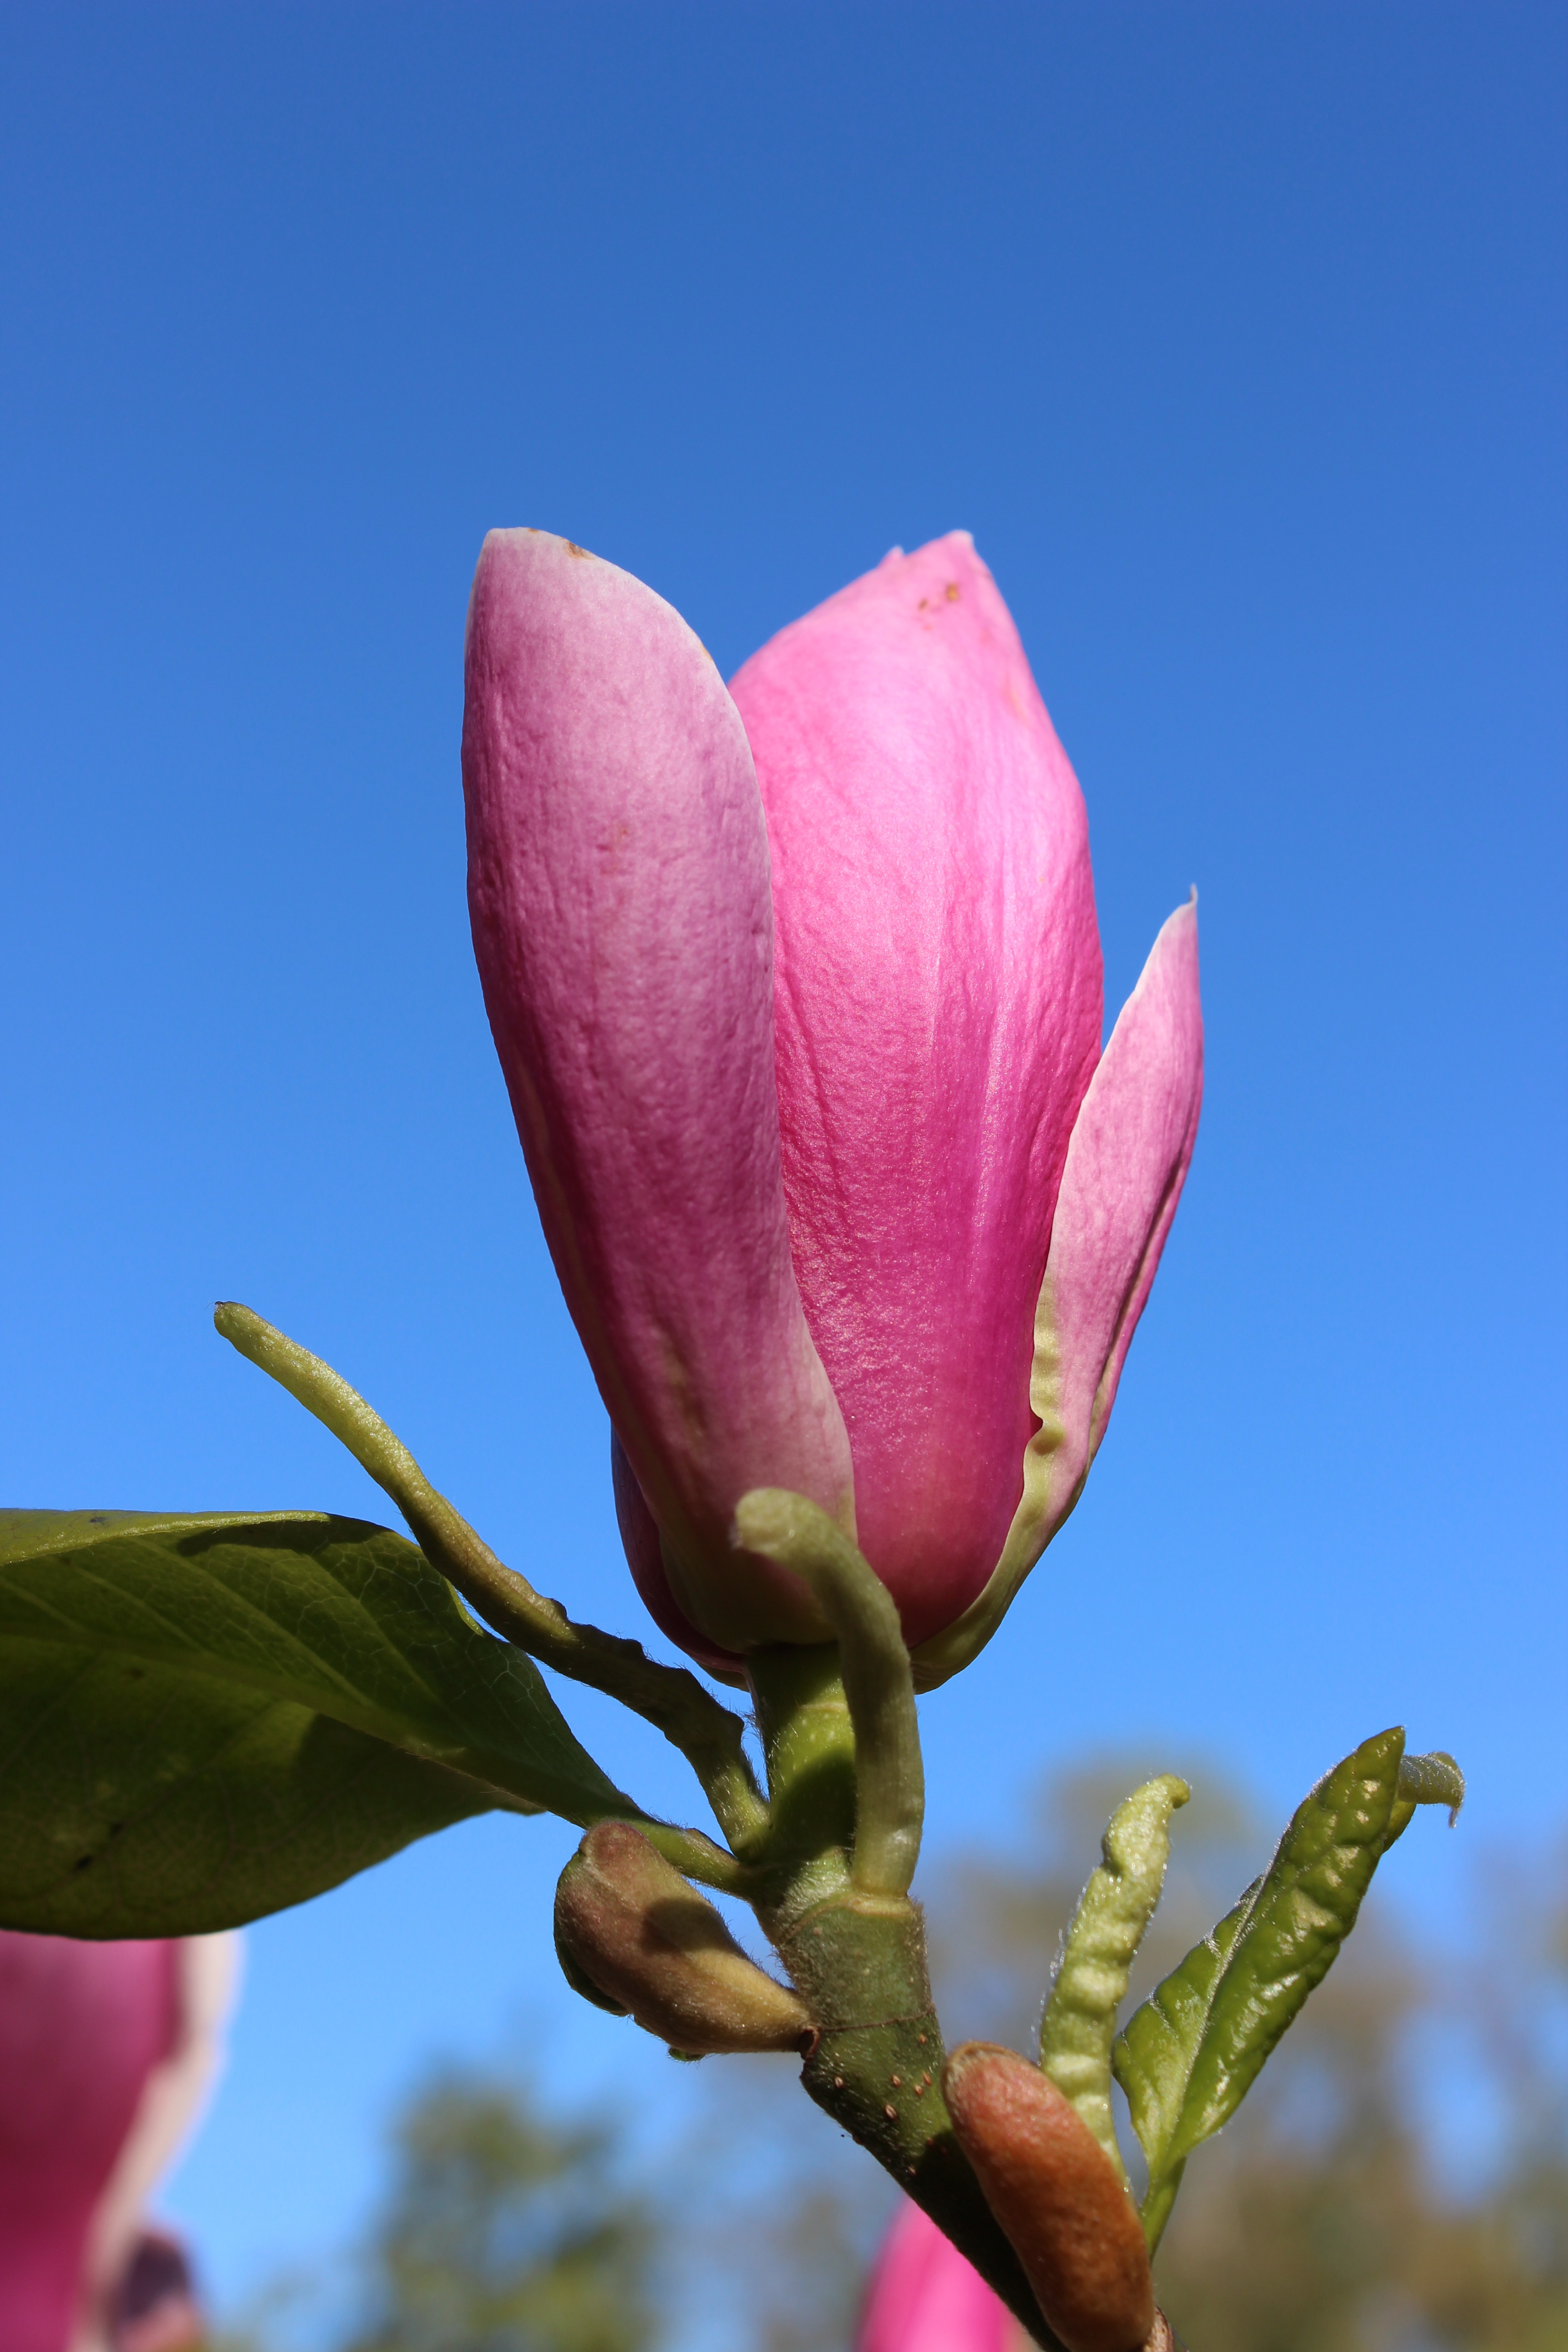
blossom, plant, leaf, flower, petal, botany, pink, flora, flowers, ornamental, magnolia, bud, macro photography, flowering plant, magnolia blossom, plant stem, land plant, magnolia family